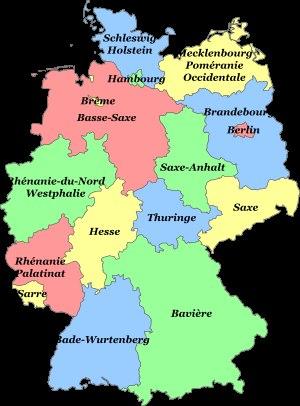
Un Land est un État fédéré d'Allemagne.